These Kids Wear Crowns

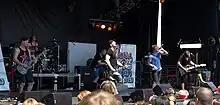
Performing in June 2011

Alex and Alan knew each other from high school, where they wrote songs together. Following a several year hiatus, in which Alex recorded some tracks as a rapper and Alan continued to hone his producing skills, they recorded a short EP as Goodnight Moon, but it was never released. Shortly after completing that CD, Alex and Alan formed Goodnight Medic along with Matt Vink, Brad Fry and Mark Sawatzky. Goodnight Medic placed in the top 10 of the 2008 Fox Seeds contest, but broke up in February 2009 via a Facebook announcement, stating "We will be back again in the form of something great and new." Following the departure of Brad and Mark, Alex, Alan, and Matt formed a new group, recruiting guitarist Joe Porter. Drummer Josh Mitchinson found out about the project via MySpace and joined These Kids Wear Crowns as named by Matt. In summer 2009, TKWC recorded their original EP, recorded and produced at the Sound Suite in Abbotsford, British Columbia. The original EP was released on September 11, 2009. In Fall 2009, the band went on a cross-Canada tour with fellow Vancouver-area band A Trophy Life. During this tour, they received news that they were selected to appear on MuchMusic's disBand in Toronto, Ontario. Needing a second guitarist, they recruited A Trophy Life's guitarist Joshua "Gypsy" McDaniel.